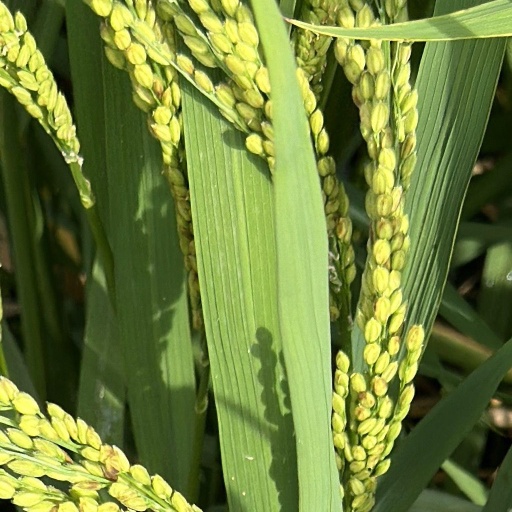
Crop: rice